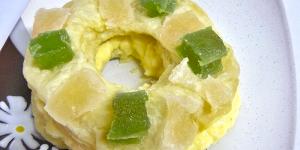
roscon de reyes de hojaldre